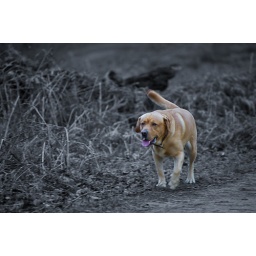
dogs see in black and white